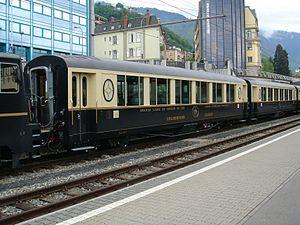
Voitures As 107 et 103 du Golden Pass Classic. Ces voitures étaient reconstruites à Chernex de voitures unifiées I du type FFA.
La gare de Montreux est la principale gare ferroviaire desservant la commune vaudoise de Montreux, en Suisse.
Le Chemin de fer Montreux Oberland bernois est un chemin de fer qui relie Montreux sur la Riviera vaudoise à Zweisimmen et Lenk im Simmental dans l'Oberland bernois. Le point culminant de la ligne se trouve près de Gstaad à 1 274,8 mètres.